Peters Canyon Wash

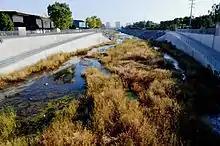
Peters Canyon Wash (2014)

Peters Canyon Wash is a tributary of San Diego Creek in central Orange County in the U.S. state of California.